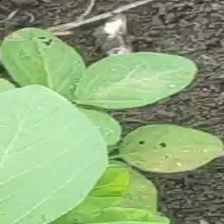
Weed species: Moti_dudhi(Euphorbia_geneculata_L)